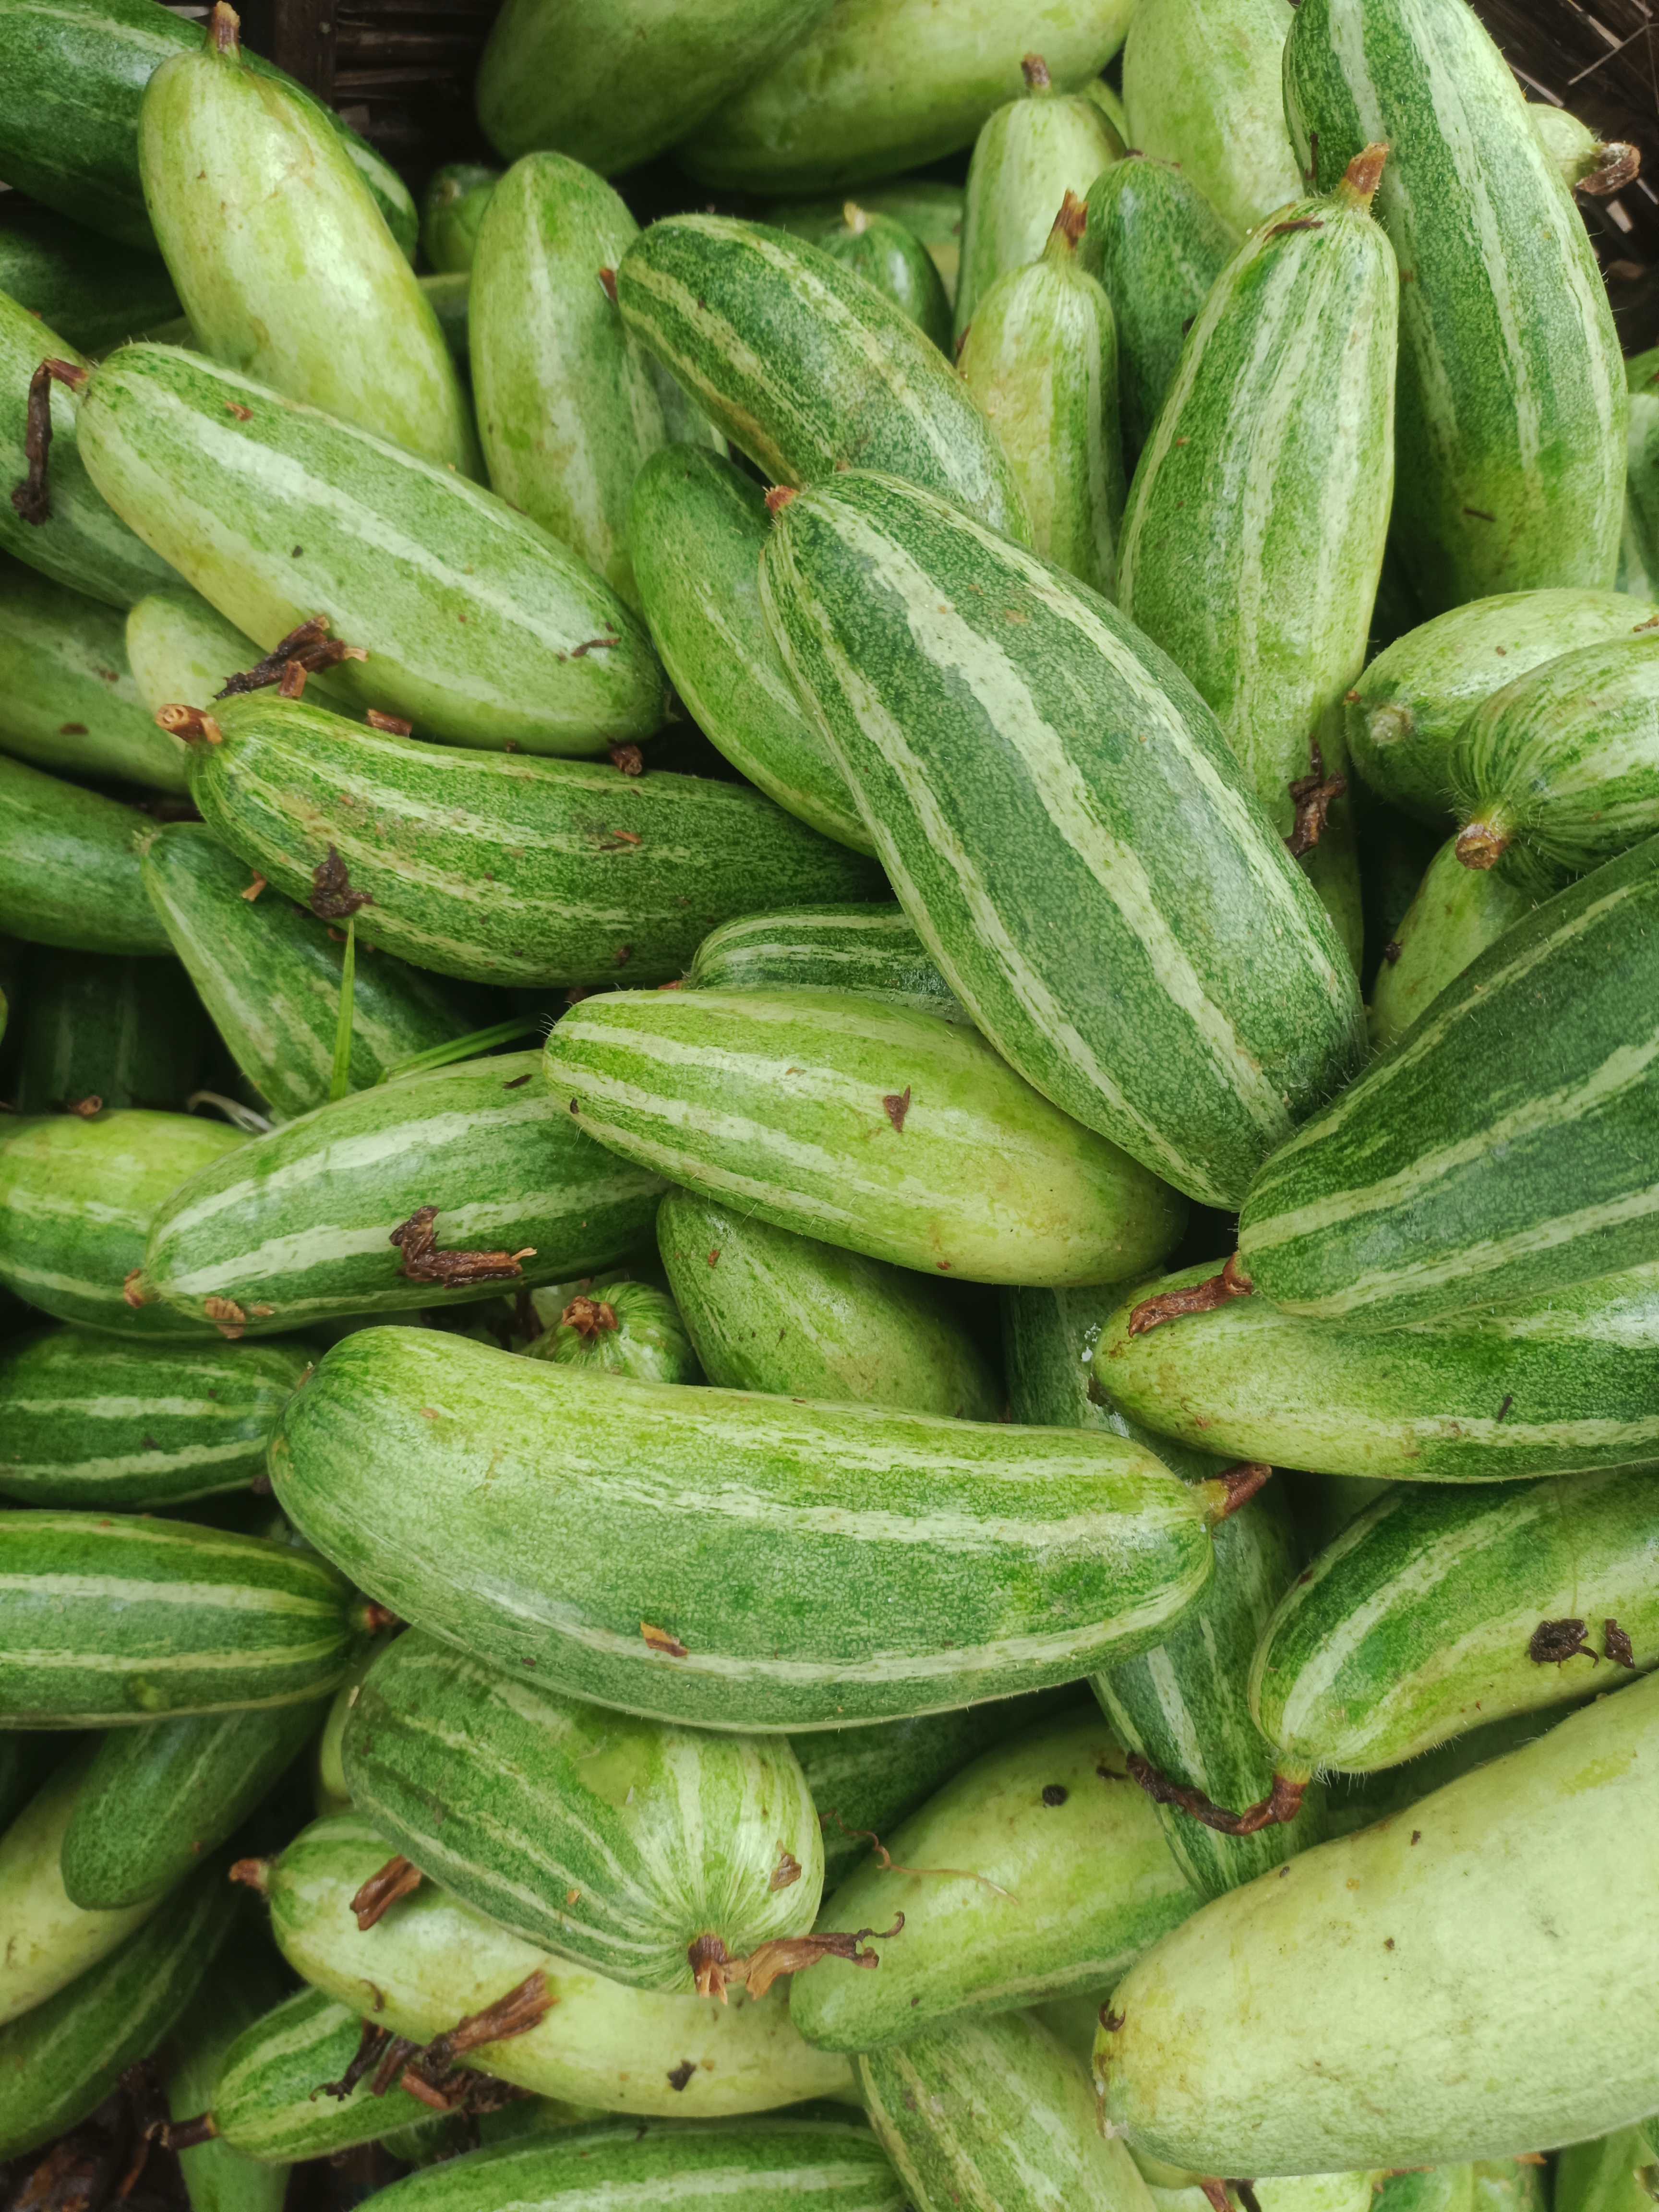
Label: Trichosanthes dioica